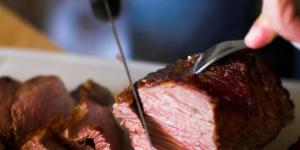
lomo a la champana